Kristjan Järvi

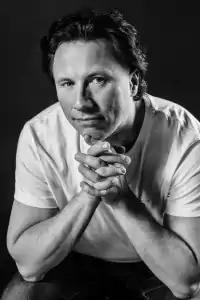
Kristjan Järvi in 2019

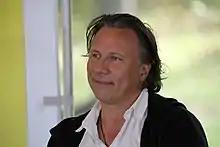
Kristjan Järvi at the Opinion Festival 2021 in Paide, Estonia

Kristjan Järvi (alternate (U.S.) spelling: Kristian Järvi) (born 13 June 1972) is an Estonian conductor, composer and producer. Born in Tallinn, Estonia, he is the younger son of the conductor Neeme Järvi and brother of conductor Paavo Järvi and flutist Maarika Järvi.